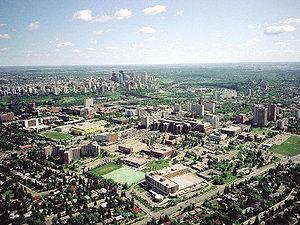
L'Alberta est une province de l'Ouest du Canada, la sixième plus vaste du pays, avec 661 848 km² et la quatrième la plus peuplée, avec près de 4,1 millions d'habitants en 2016. Elle fait partie de la région des prairies. Sa capitale est Edmonton alors que Calgary est sa plus grande ville. Les Albertains sont en très grande majorité des citadins et plus de la moitié d'entre eux vivent dans ces deux agglomérations. Cependant, l'identité de la province repose surtout sur un folklore rural.